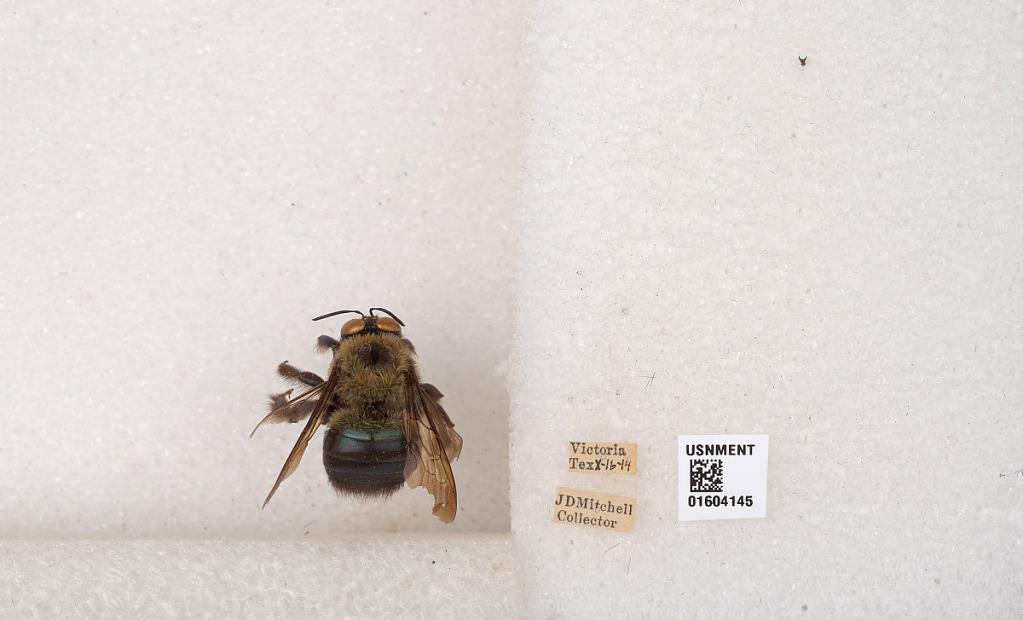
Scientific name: Xylocopa (Xylocopoides) virginica virginica (Linnaeus)
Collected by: J. Mitchell
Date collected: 1914-10-16
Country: United States
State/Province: Texas
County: Victoria
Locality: Victoria